Slavyansk constituency

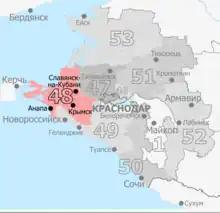
Constituency boundaries since 2016

The Slavyansk constituency (No.48) is a Russian legislative constituency in Krasnodar Krai. The constituency is based in western Krasnodar Krai, covering the Taman Peninsula, resort town Anapa and extending inland as far as Krymsk and Slavyansk-na-Kubani.